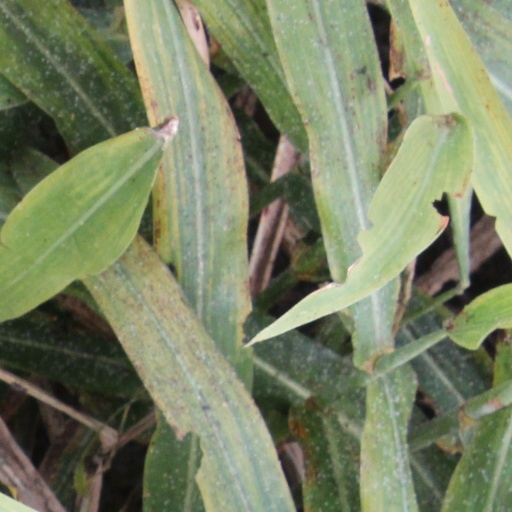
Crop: sorghum